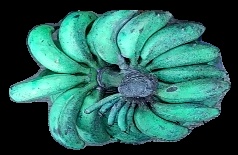
Variety: rasbale
Grade: grade3